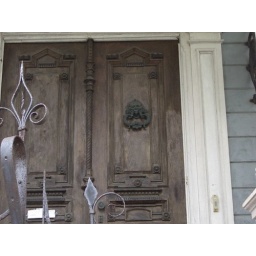
This is just a cool looking gargolye door knocker on an old house in Salem.